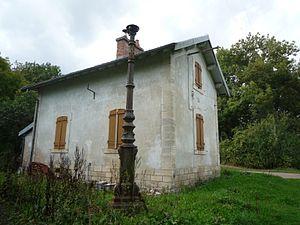
Ancienne ligne de Triguères à Surgy
Sougères-en-Puisaye est une commune française située dans le département de l'Yonne en région Bourgogne-Franche-Comté ; malgré son toponyme, ses paysages semblent plutôt l'associer à la région naturelle de la Forterre.
La ligne de Triguères à Surgy est une ligne ferroviaire française, qui reliait la gare de Triguères dans le département du Loiret, sur la ligne de Montargis à Sens, à celle de Surgy dans le département de la Nièvre, sur la ligne de Laroche-Migennes à Cosne.